Sam Bush

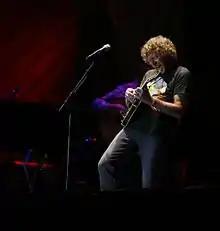
Sam Bush performs in June 2012.

Charles Samuel Bush (born April 13, 1952) is an American mandolinist who is considered an originator of progressive bluegrass music. In 2020, he was inducted into the International Bluegrass Music Hall of Fame as a member of New Grass Revival. He was inducted into the Hall of Fame a second time in 2023 as a solo artist.